Hawaiian wild cattle

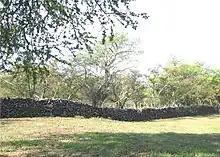
The Great Wall of Kuakini protecting from wild cattle roaming through Kailua (expanded older wall originally built to stop pigs and dogs).

In 1793 and in 1794 Captain George Vancouver gave four bulls and eight cows to Hawaiian king Kamehameha I. Kamehameha placed a "kapu" (Hawaiian taboo), which was not lifted until 1830, on the hunting of the feral cattle . As a consequence by 1846 25,000 cattle were roaming the countryside in addition to 10,000 semi-domesticated cattle. The huge herds were destroying crops and sometimes even killing people so hunting was begun to reduce numbers of animals. In 1832 Kamehameha III invited vaqueros from California, then part of Mexico, to train native Hawaiians in managing the wild livestock, which led to the development of Hawaiian cowboys - paniolos.